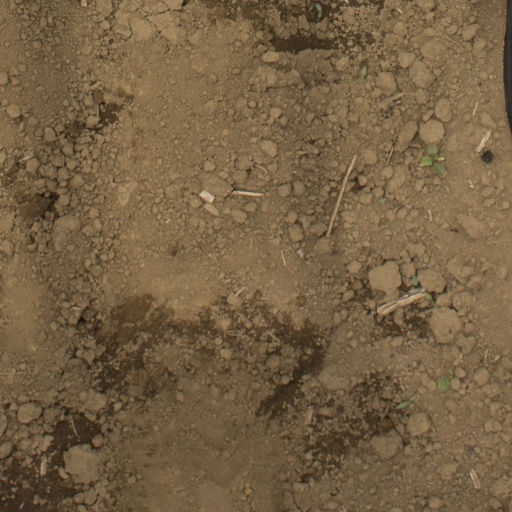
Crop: Jerusalem artichoke